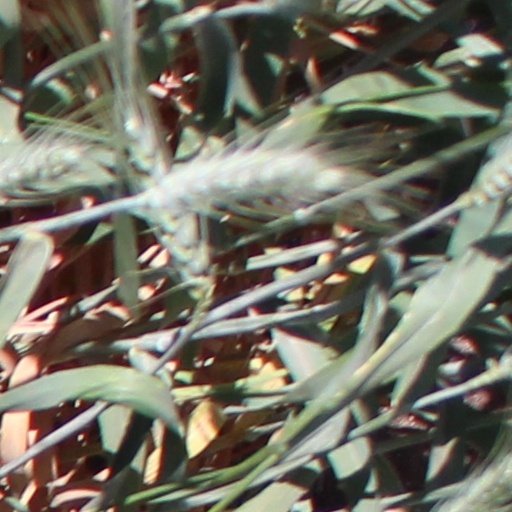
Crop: wheat